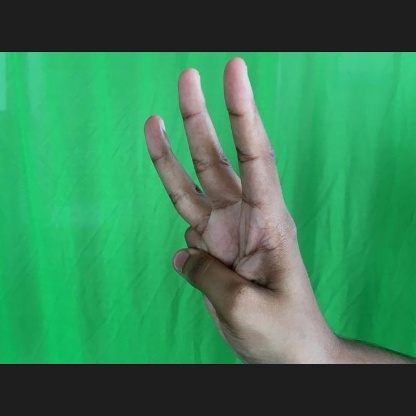
Mudra: Trishulam